Hour

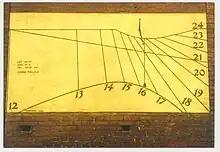
Sundial with Italian hours in Asti

In so-called "Italian time", "Italian hours", or "old Czech time", the first hour started with the sunset Angelus bell (or at the end of dusk, i.e., half an hour after sunset, depending on local custom and geographical latitude). The hours were numbered from 1 to 24. For example, in Lugano, the sun rose in December during the 14th hour and noon was during the 19th hour; in June the sun rose during the 7th hour and noon was in the 15th hour. Sunset was always at the end of the 24th hour. The clocks in church towers struck only from 1 to 12, thus only during night or early morning hours.